Wei Yang (urban designer)

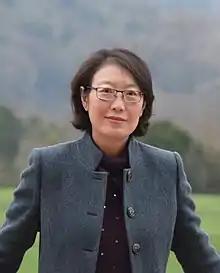
Wei Yang

Yang is also a key figure in promoting green & low-carbon development approach in China. From 2013 to 2016, she served as the Co-chair of the UK-China Eco-Cities & Green Building Group. Between 2013 and 2014, she was seconded by the UK Foreign and Commonwealth Office (FCO) as British Principal Planning Expert to advise the Chinese Ministry of Housing & Urban-Rural Development (MoHURD) on sustainable urbanisation. She also gave expert advice to Progressing Eco-City Policies into Mainstream Practice in China project in 2012, and ‘the Europe-China Eco-Cities Link (EC-Link)’ project in 2013. From 2015 to 2017, she led the UK-China pilot project on ‘the Green & Low-Carbon Development of Small Towns in China’, and was the lead author of "The Technical Manual for Green & Low-Carbon Development of Small Towns in China".